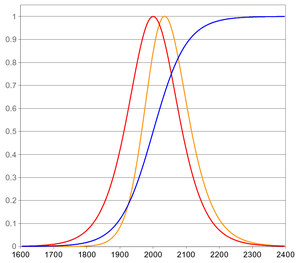
En économie, la saturation est une situation dans laquelle un produit est devenu diffusé au sein d'un marché ; le niveau de saturation peut dépendre du pouvoir d'achat des consommateurs, ainsi que de la concurrence, des prix et de la technologie.